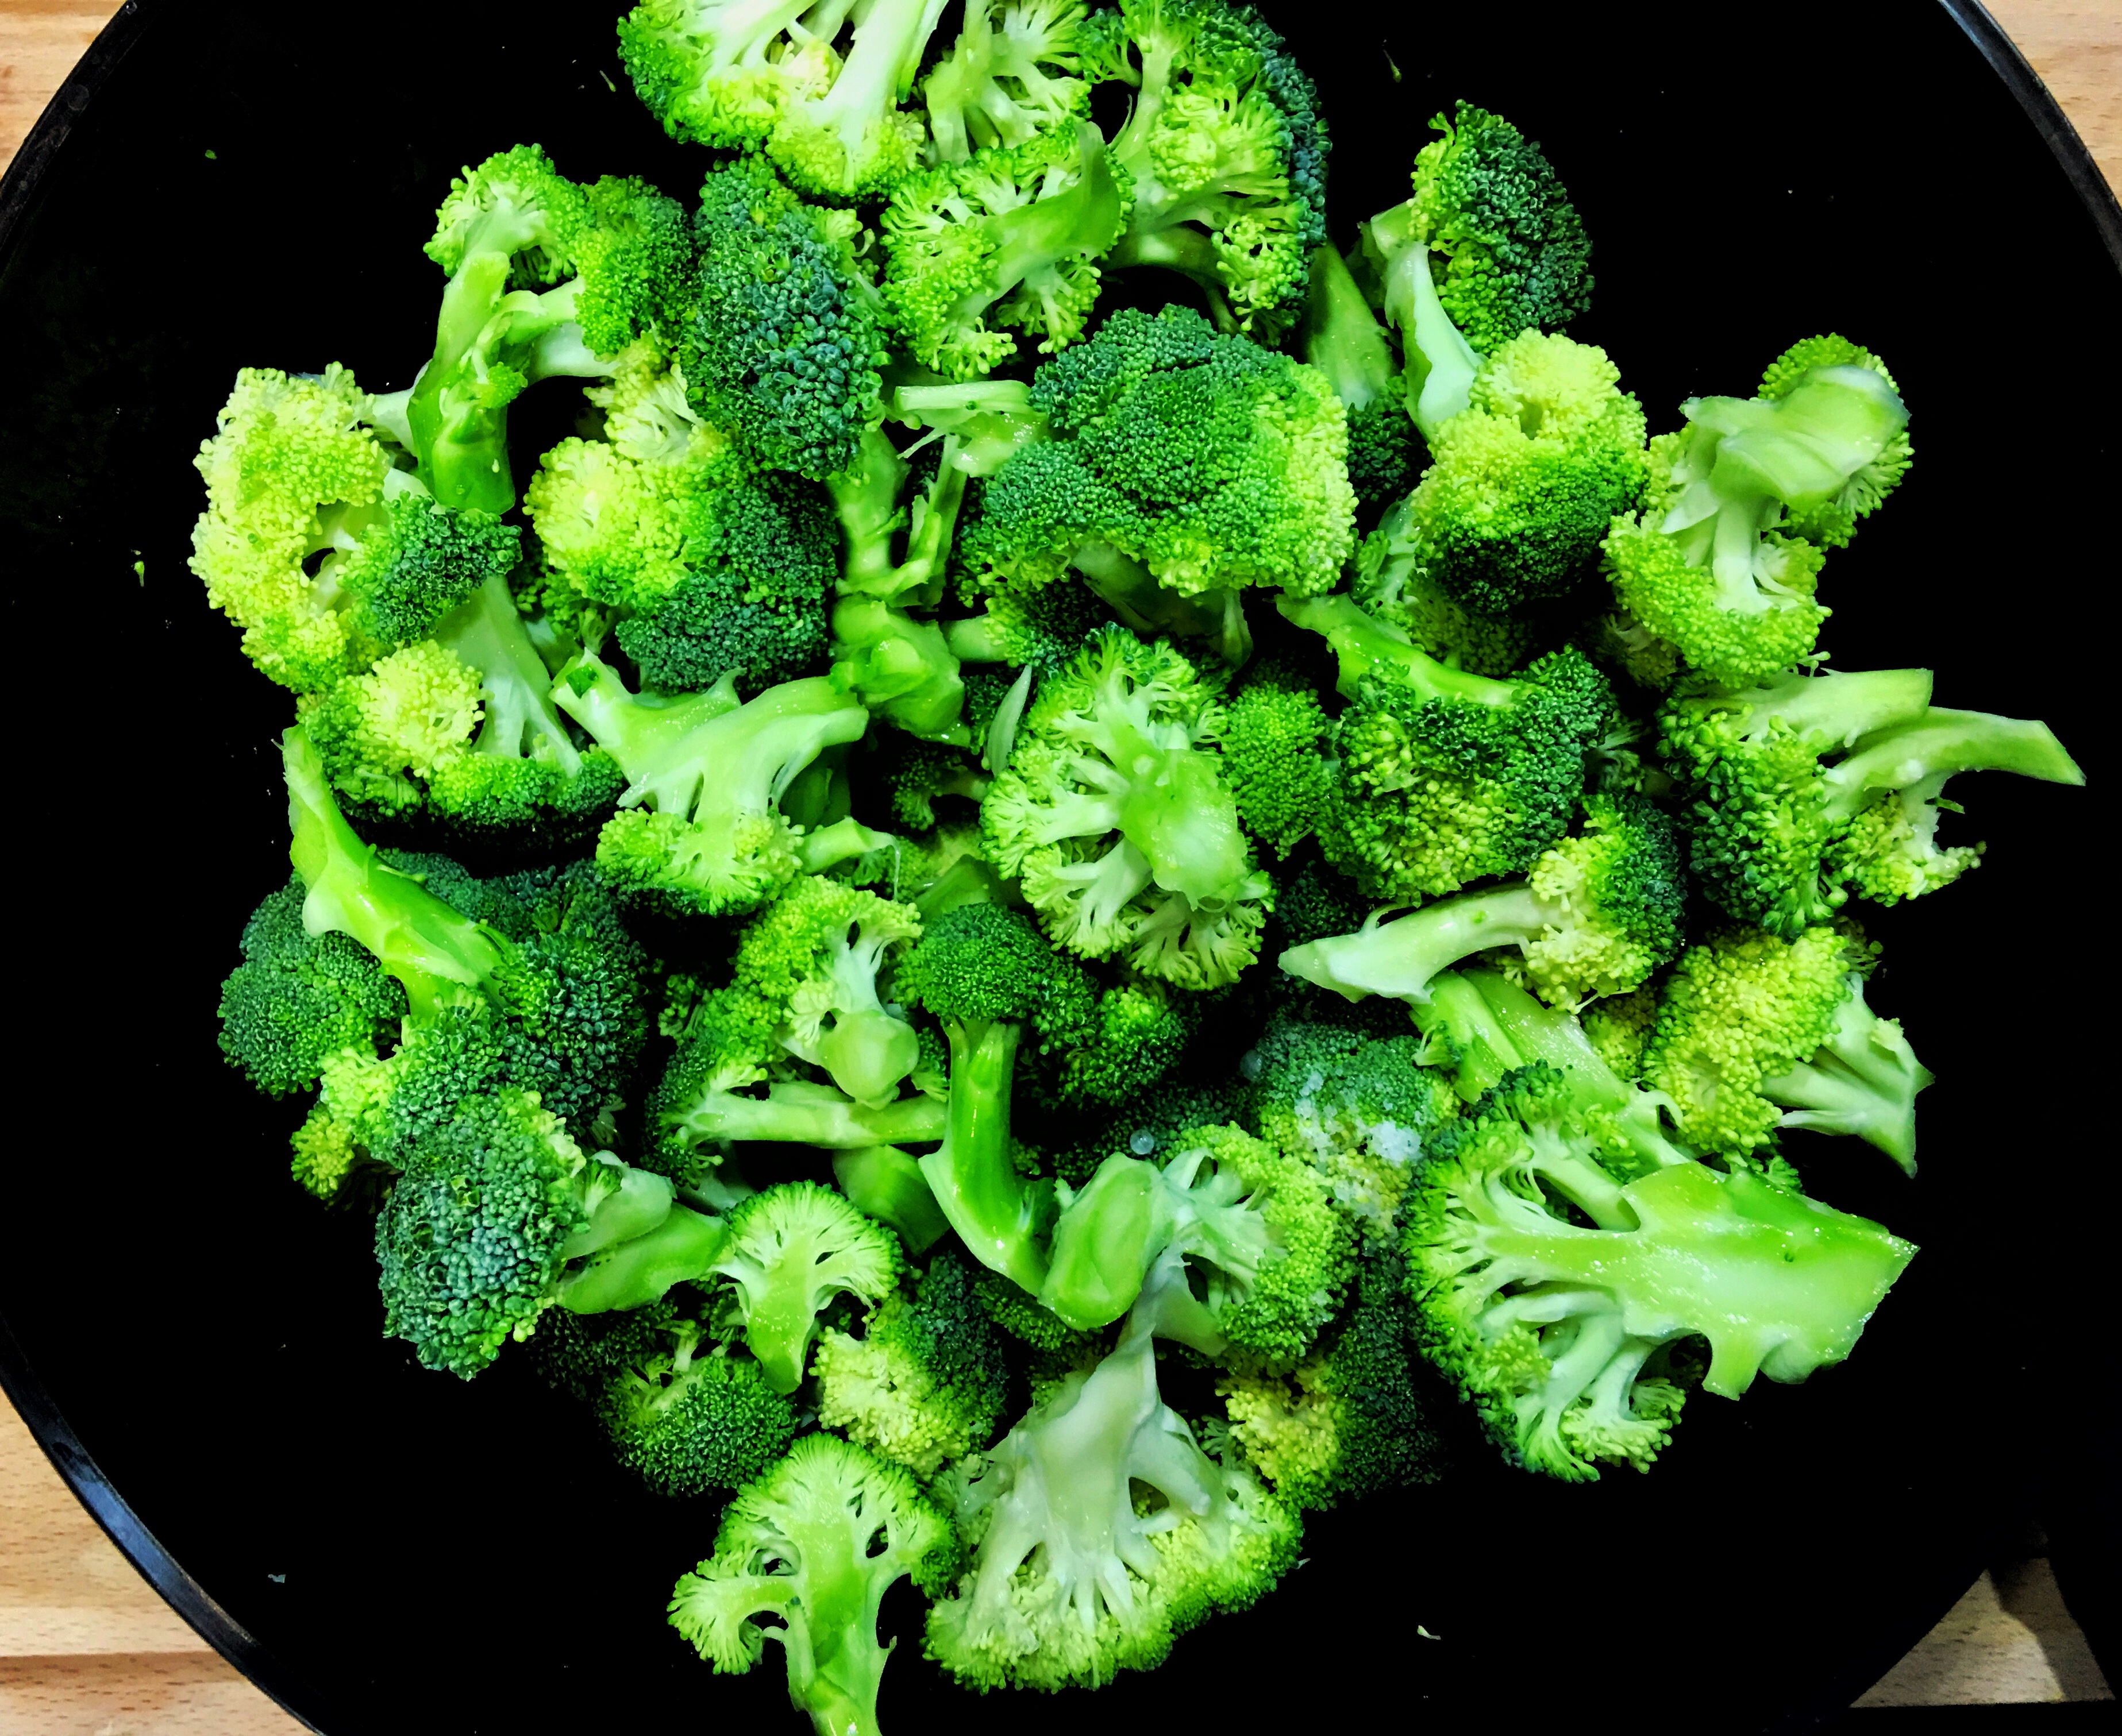
food, produce, vegetable, broccoli, leaf vegetable, rapini